List of diplomatic missions of Finland

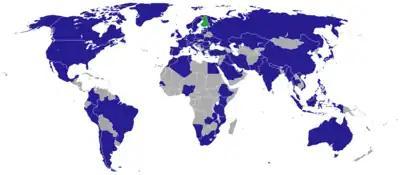
Finnish diplomatic missions

Finland's foreign affairs ministry was established shortly after its independence in 1917. To encourage its international recognition and promote its frontier, trade and maritime interests, Finland had commissioned twelve diplomatic missions abroad by the end of 1918. By the time the Second World War broke out there were 20 Finnish embassies (of which four were outside Europe) and six consulates. Today Finland has a streamlined diplomatic network that uses consulates sparingly. In countries without Finnish representation, Finnish citizens can seek assistance from public officials in the foreign services of any of the other Nordic countries, in accordance with the Helsinki Treaty.